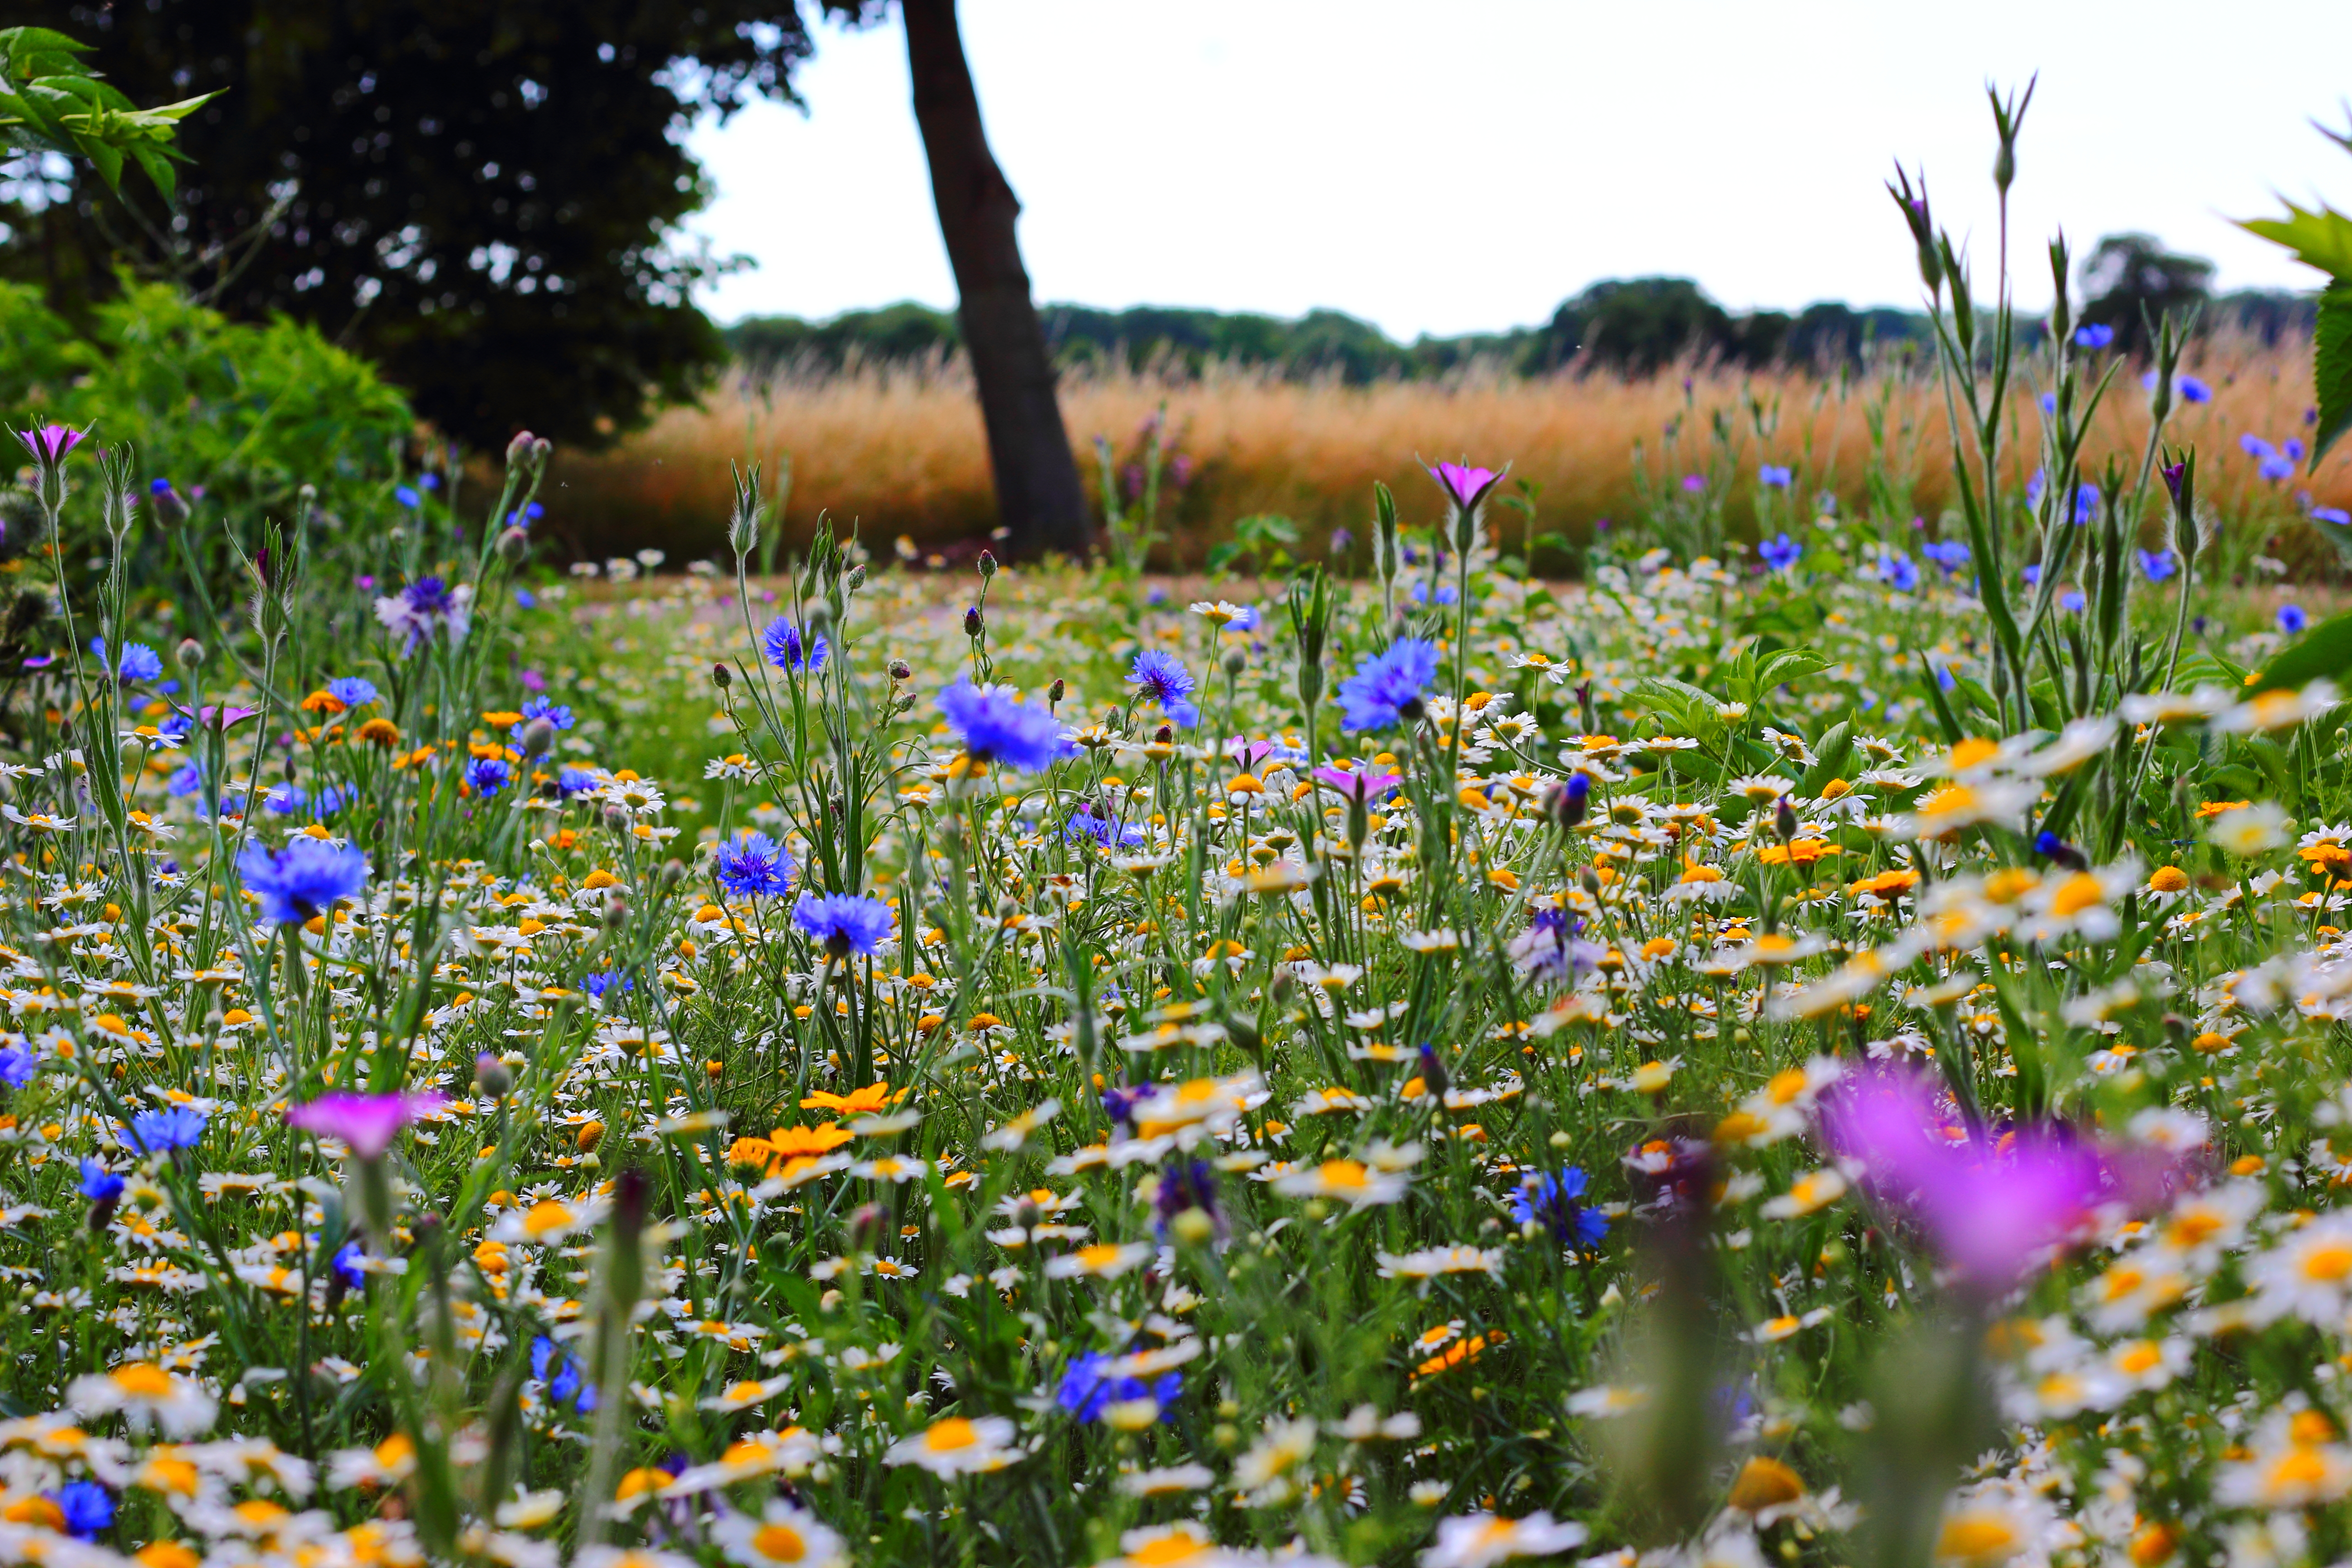
nature, grass, blossom, plant, field, lawn, meadow, prairie, flower, summer, botany, garden, flora, wildflower, flowers, wild flowers, grassland, woodland, habitat, ecosystem, flowering plant, natural environment, land plant